Great Recession

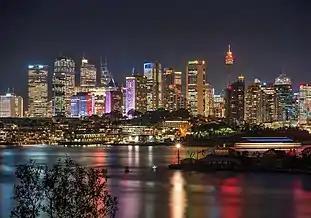
Sydney's financial district at night. Throughout the Great Recession, the Australian economy remained resilient and stable.

Poland was the only member of the European Union to avoid a GDP recession during the Great Recession. As of December 2009, the Polish economy had not entered recession nor even contracted, while its IMF 2010 GDP growth forecast of 1.9 percent was expected to be upgraded. Analysts identified several causes for the positive economic development in Poland: Extremely low levels of bank lending and a relatively small mortgage market; the relatively recent dismantling of EU trade barriers and the resulting surge in demand for Polish goods since 2004; Poland being the recipient of direct EU funding since 2004; lack of over-dependence on a single export sector; a tradition of government fiscal responsibility; a relatively large internal market; the free-floating Polish zloty; low labour costs attracting continued foreign direct investment; economic difficulties at the start of the decade, which prompted austerity measures in advance of the world crisis.